James Saumarez, 1st Baron de Saumarez

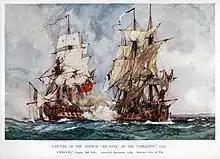
HMS "Crescent", under Captain James Saumarez, capturing the French frigate "Réunion", by Charles Dixon

It was in "Crescent" that Saumarez was involved in one of the first major single-ship actions of the war when he captured the , in the action of 20 October 1793. British casualties were exceptionally light, with only one man wounded during the engagement. In reward, Saumarez was knighted by King George III and given a presentation plate by the City of London, although he later received a bill for £103 6s 8d (equivalent to £ in ), from a Mr. Cooke for "the honour of a knighthood". Saumarez refused to pay, telling Cooke to charge whoever had paid for Edward Pellew's knighthood after his successful action. Saumarez later wrote to his brother that "I think it hard to pay so much for an honour which my services have been thought to deserve".